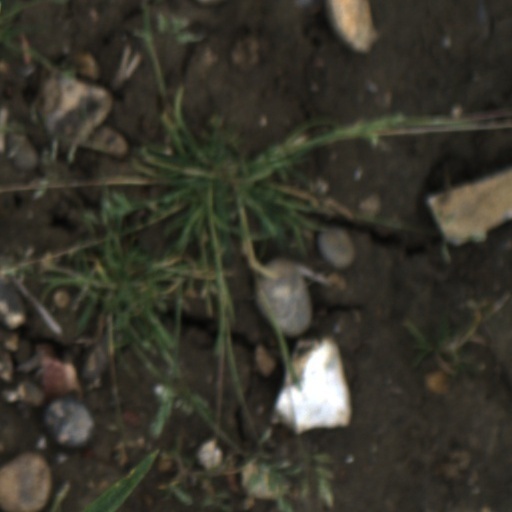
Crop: wheat